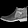
Label: Ankle boot